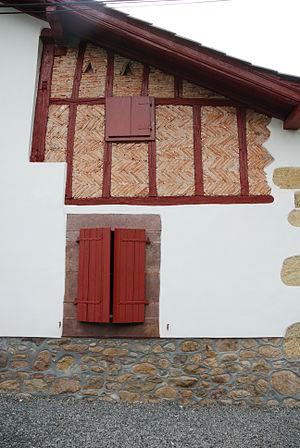
Lecumberry est une commune française, située dans le département des Pyrénées-Atlantiques en région Nouvelle-Aquitaine.